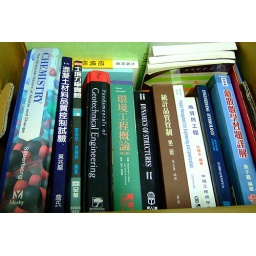
Lots of books in the box